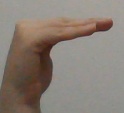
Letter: haa